Georges Kazazian

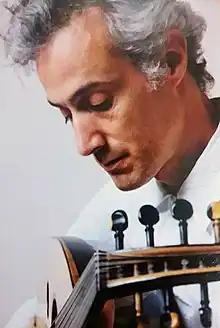

Georges Kazazian (born 25 Jan 1953) is an Egyptian-Armenian composer and oud player. He moved between two cultures in the vicinity of his cosmopolitan society, a feature of the social and demographic structure of Cairo at that time, which contributed to its open and decentralized compositions.